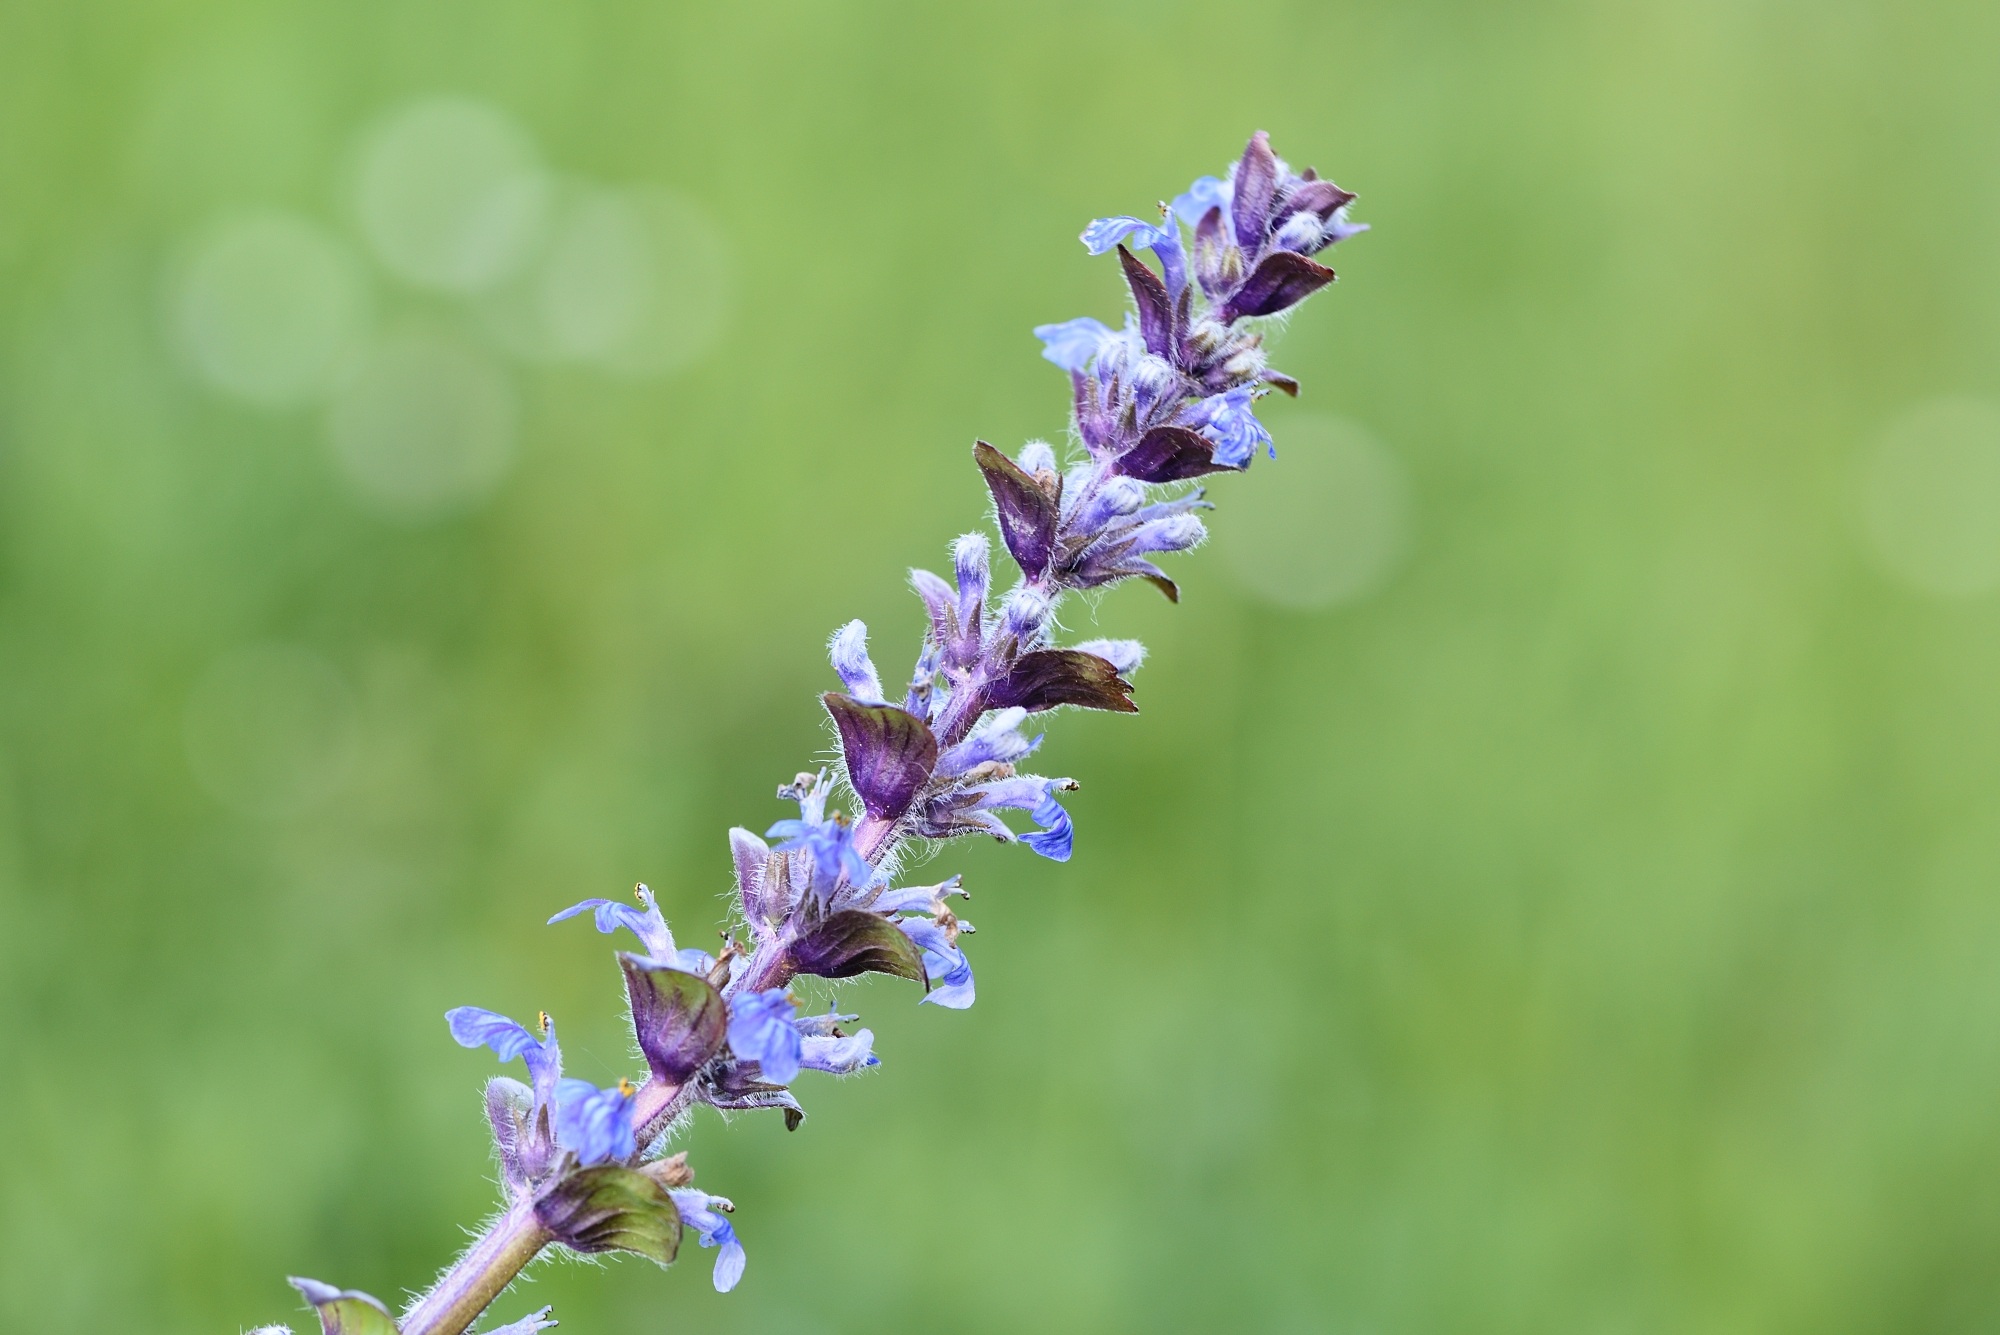
nature, blossom, plant, meadow, flower, spring, herb, botany, close, flora, lavender, wildflower, macro photography, flowering plant, grassland plants, ajuga g nsel, ajuga reptans, land plant, english lavender, hyssopus